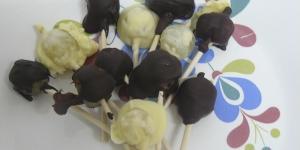
brochetas de uvas con chocolate blanco